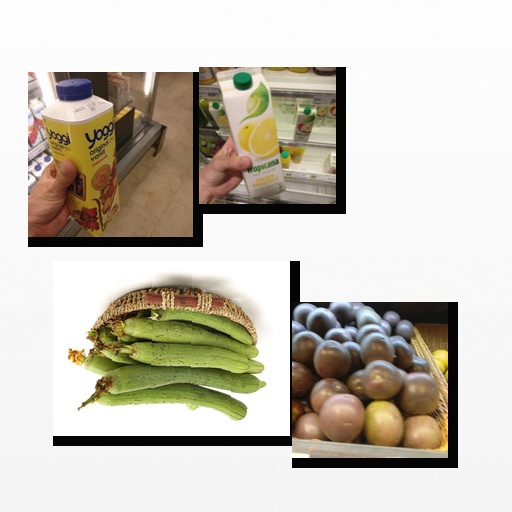
Food items: grapefruit_juice, ridge_gourd, strawberry_yogurt, passion_fruit